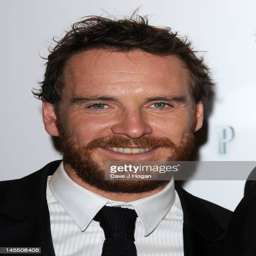
actor attends the world premiere of deity